EGOT

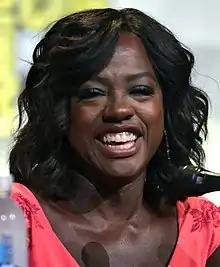
In 2023, Viola Davis became the eighteenth person to win all four awards.

American songwriter Robert Lopez (born 1975) received his fourth distinct award in 2014. Between 2004 and 2022, he received a total of 12 awards. He is the first Filipino and Asian to achieve this feat. He is the youngest winner (39 years, 8 days) to receive all four awards in competitive categories, as well as, at the time, the fastest to complete his qualifying run of EGOT wins (9 years, 8 months). His second series of wins set a new shortest interval of 7 years, 8 months (June 27, 2010 Emmy through March 4th, 2018 Academy Award) until 2024 when both Benj Pasek and Justin Paul topped this record with a qualifying run of 7 years and 7 months.